Saint-Martin-des-Plains

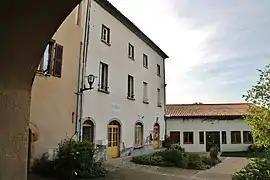
The town hall in Saint-Martin-des-Plains

Saint-Martin-des-Plains is a commune in the Puy-de-Dôme department in Auvergne in central France.